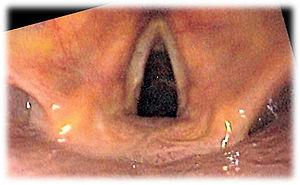
Le larynx est un organe cartilagineux complexe de l'appareil respiratoire situé au niveau de la gorge. Il est situé antérieurement au carrefour aéro-digestif que constitue le pharynx. Il est ainsi l'intermédiaire entre le pharynx et la trachée et abrite les cordes vocales. Il fait partie des voies aériennes. Selon les sources il est rattaché aux voies aérodigestives supérieures ou aux voies inférieures.